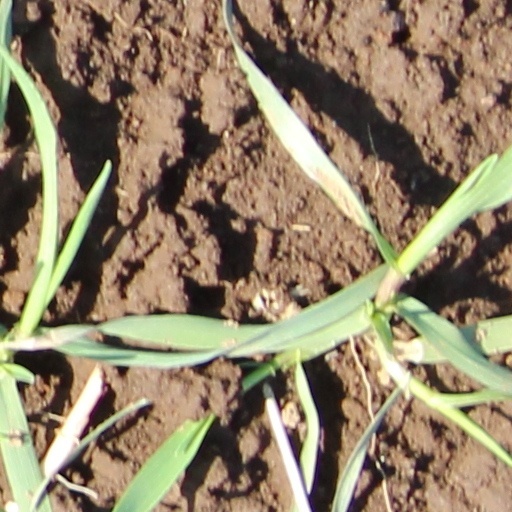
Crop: wheat